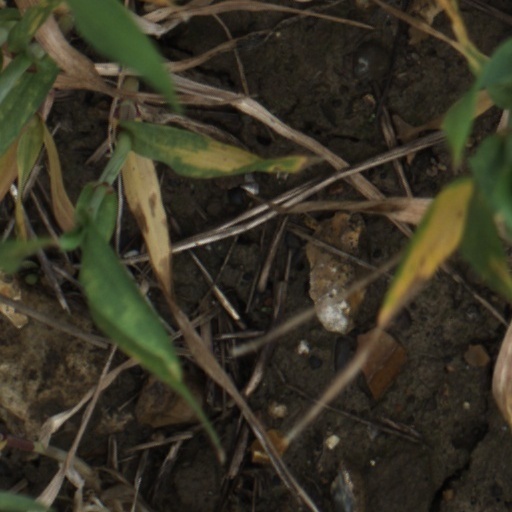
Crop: wheat